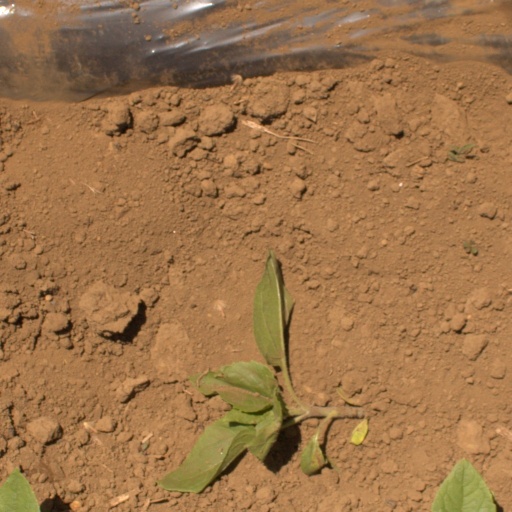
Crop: Jerusalem artichoke